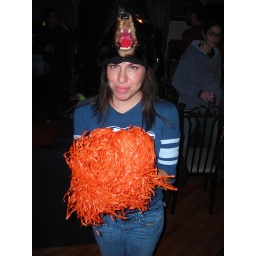
cheering in the bear hat